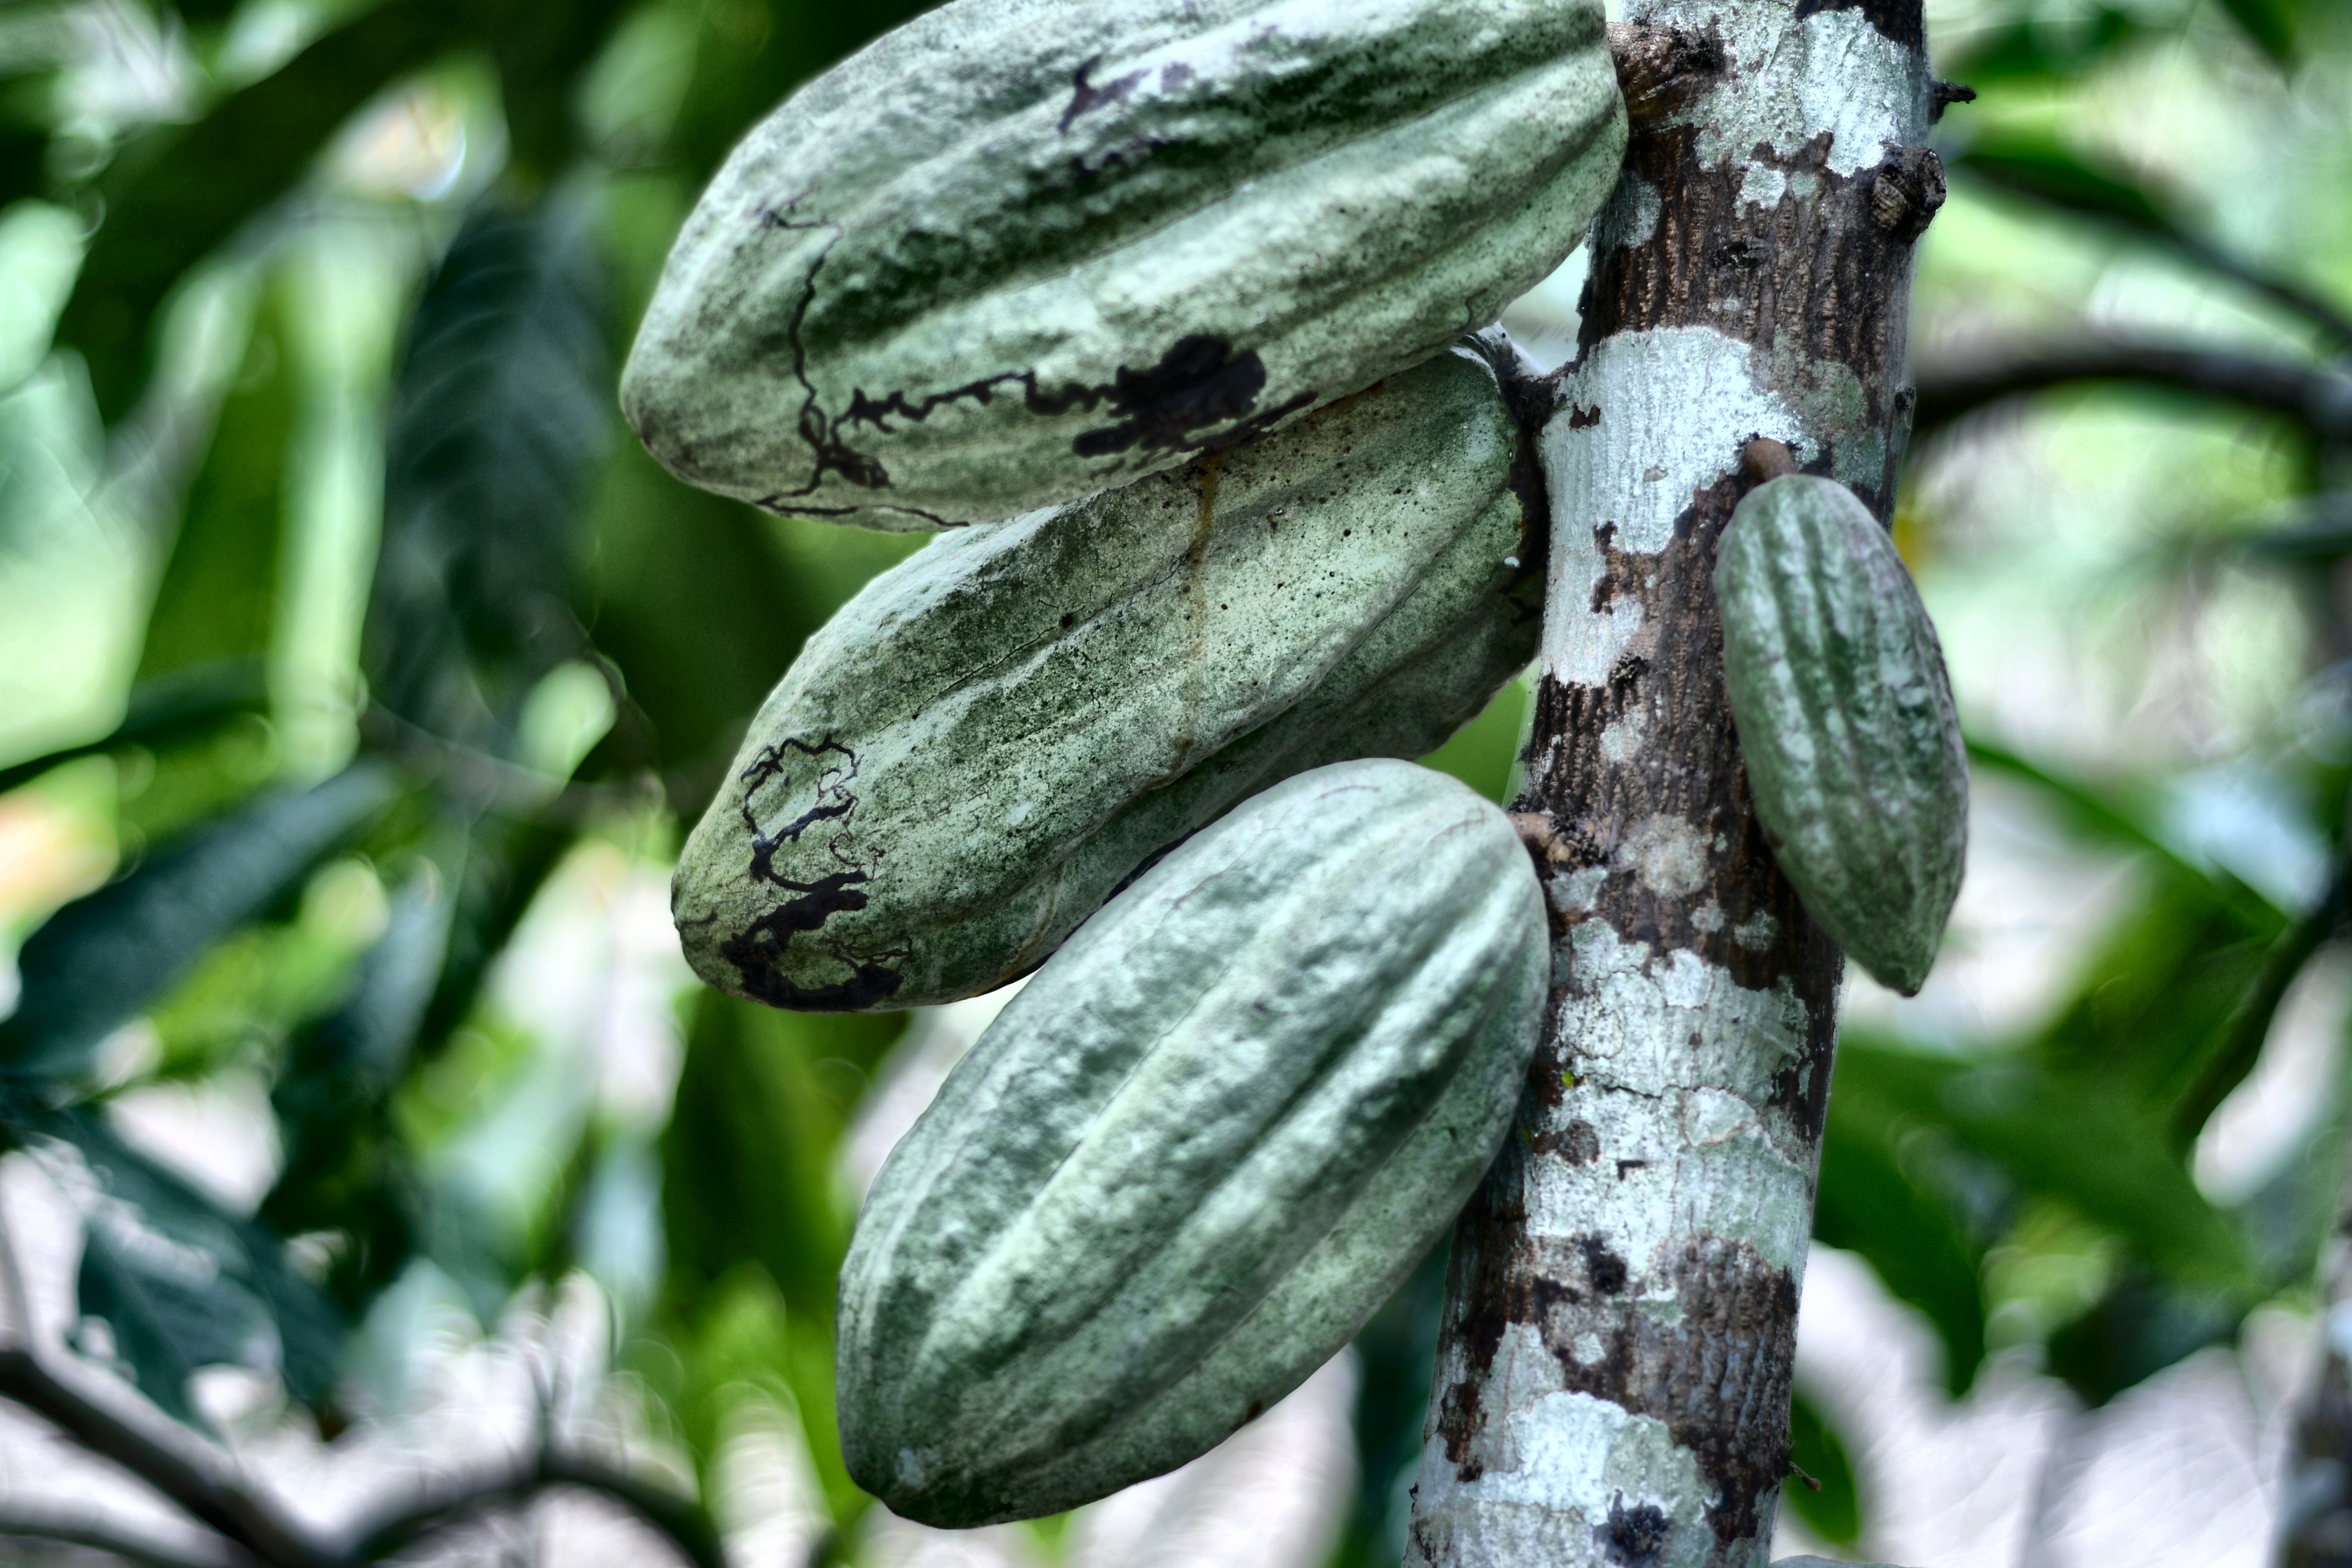
Maturity: unmature
Variety: Guiana